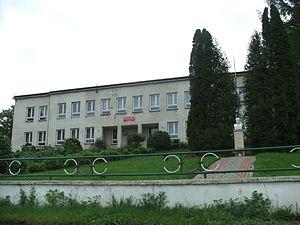
Podhorce est un village de la gmina de Tomaszów Lubelski, du powiat de Tomaszów Lubelski, dans la voïvodie de Lublin, situé dans le sud-est de la Pologne.